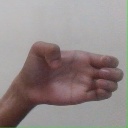
अक्षर: ख